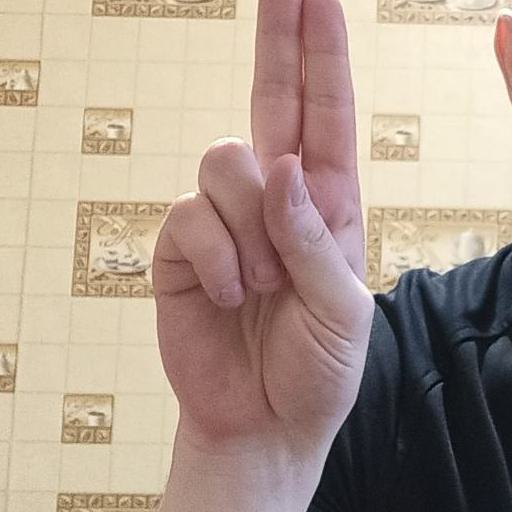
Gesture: two_up